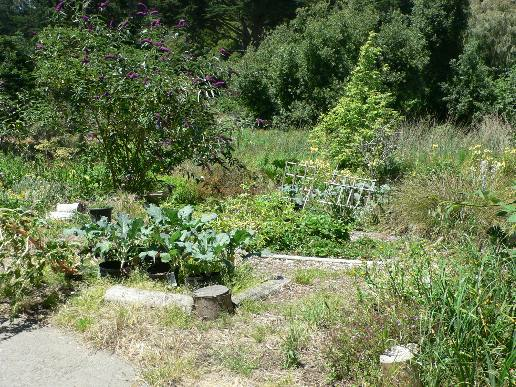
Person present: No